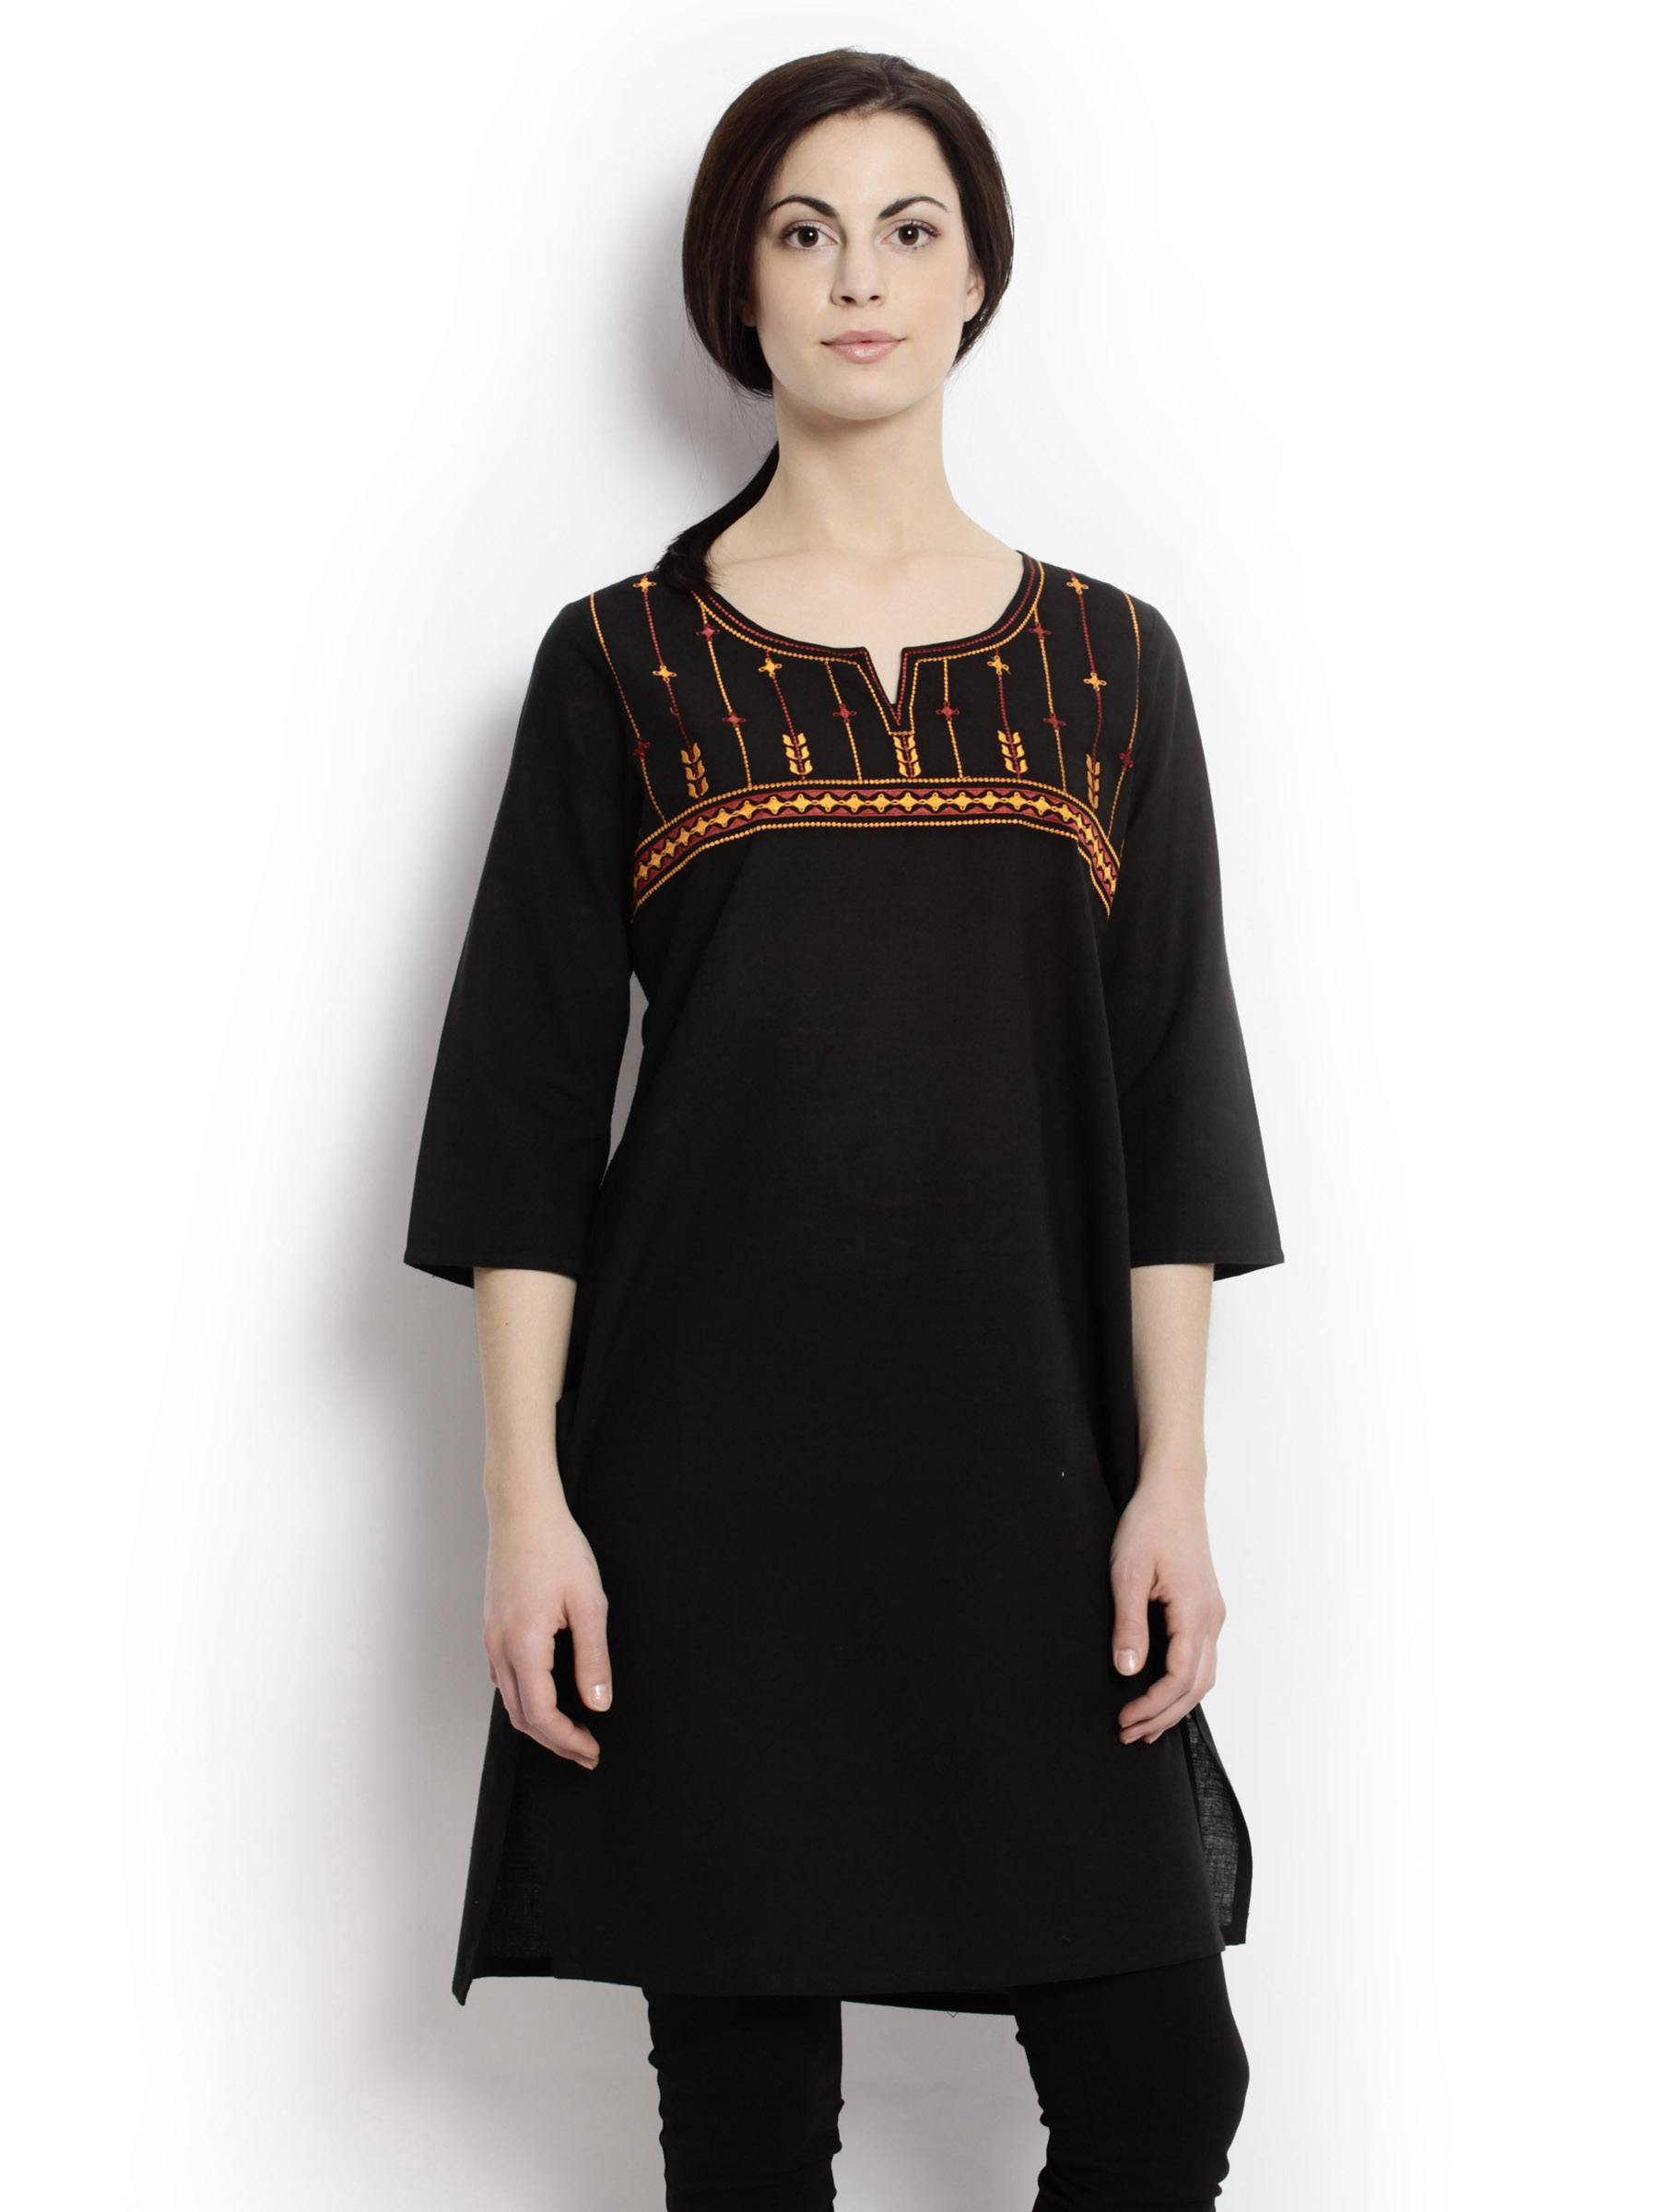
Aurelia Women Solid Black Kurtas
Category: Apparel / Topwear / Kurtas
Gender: Women
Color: Black
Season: Fall 2011
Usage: Ethnic